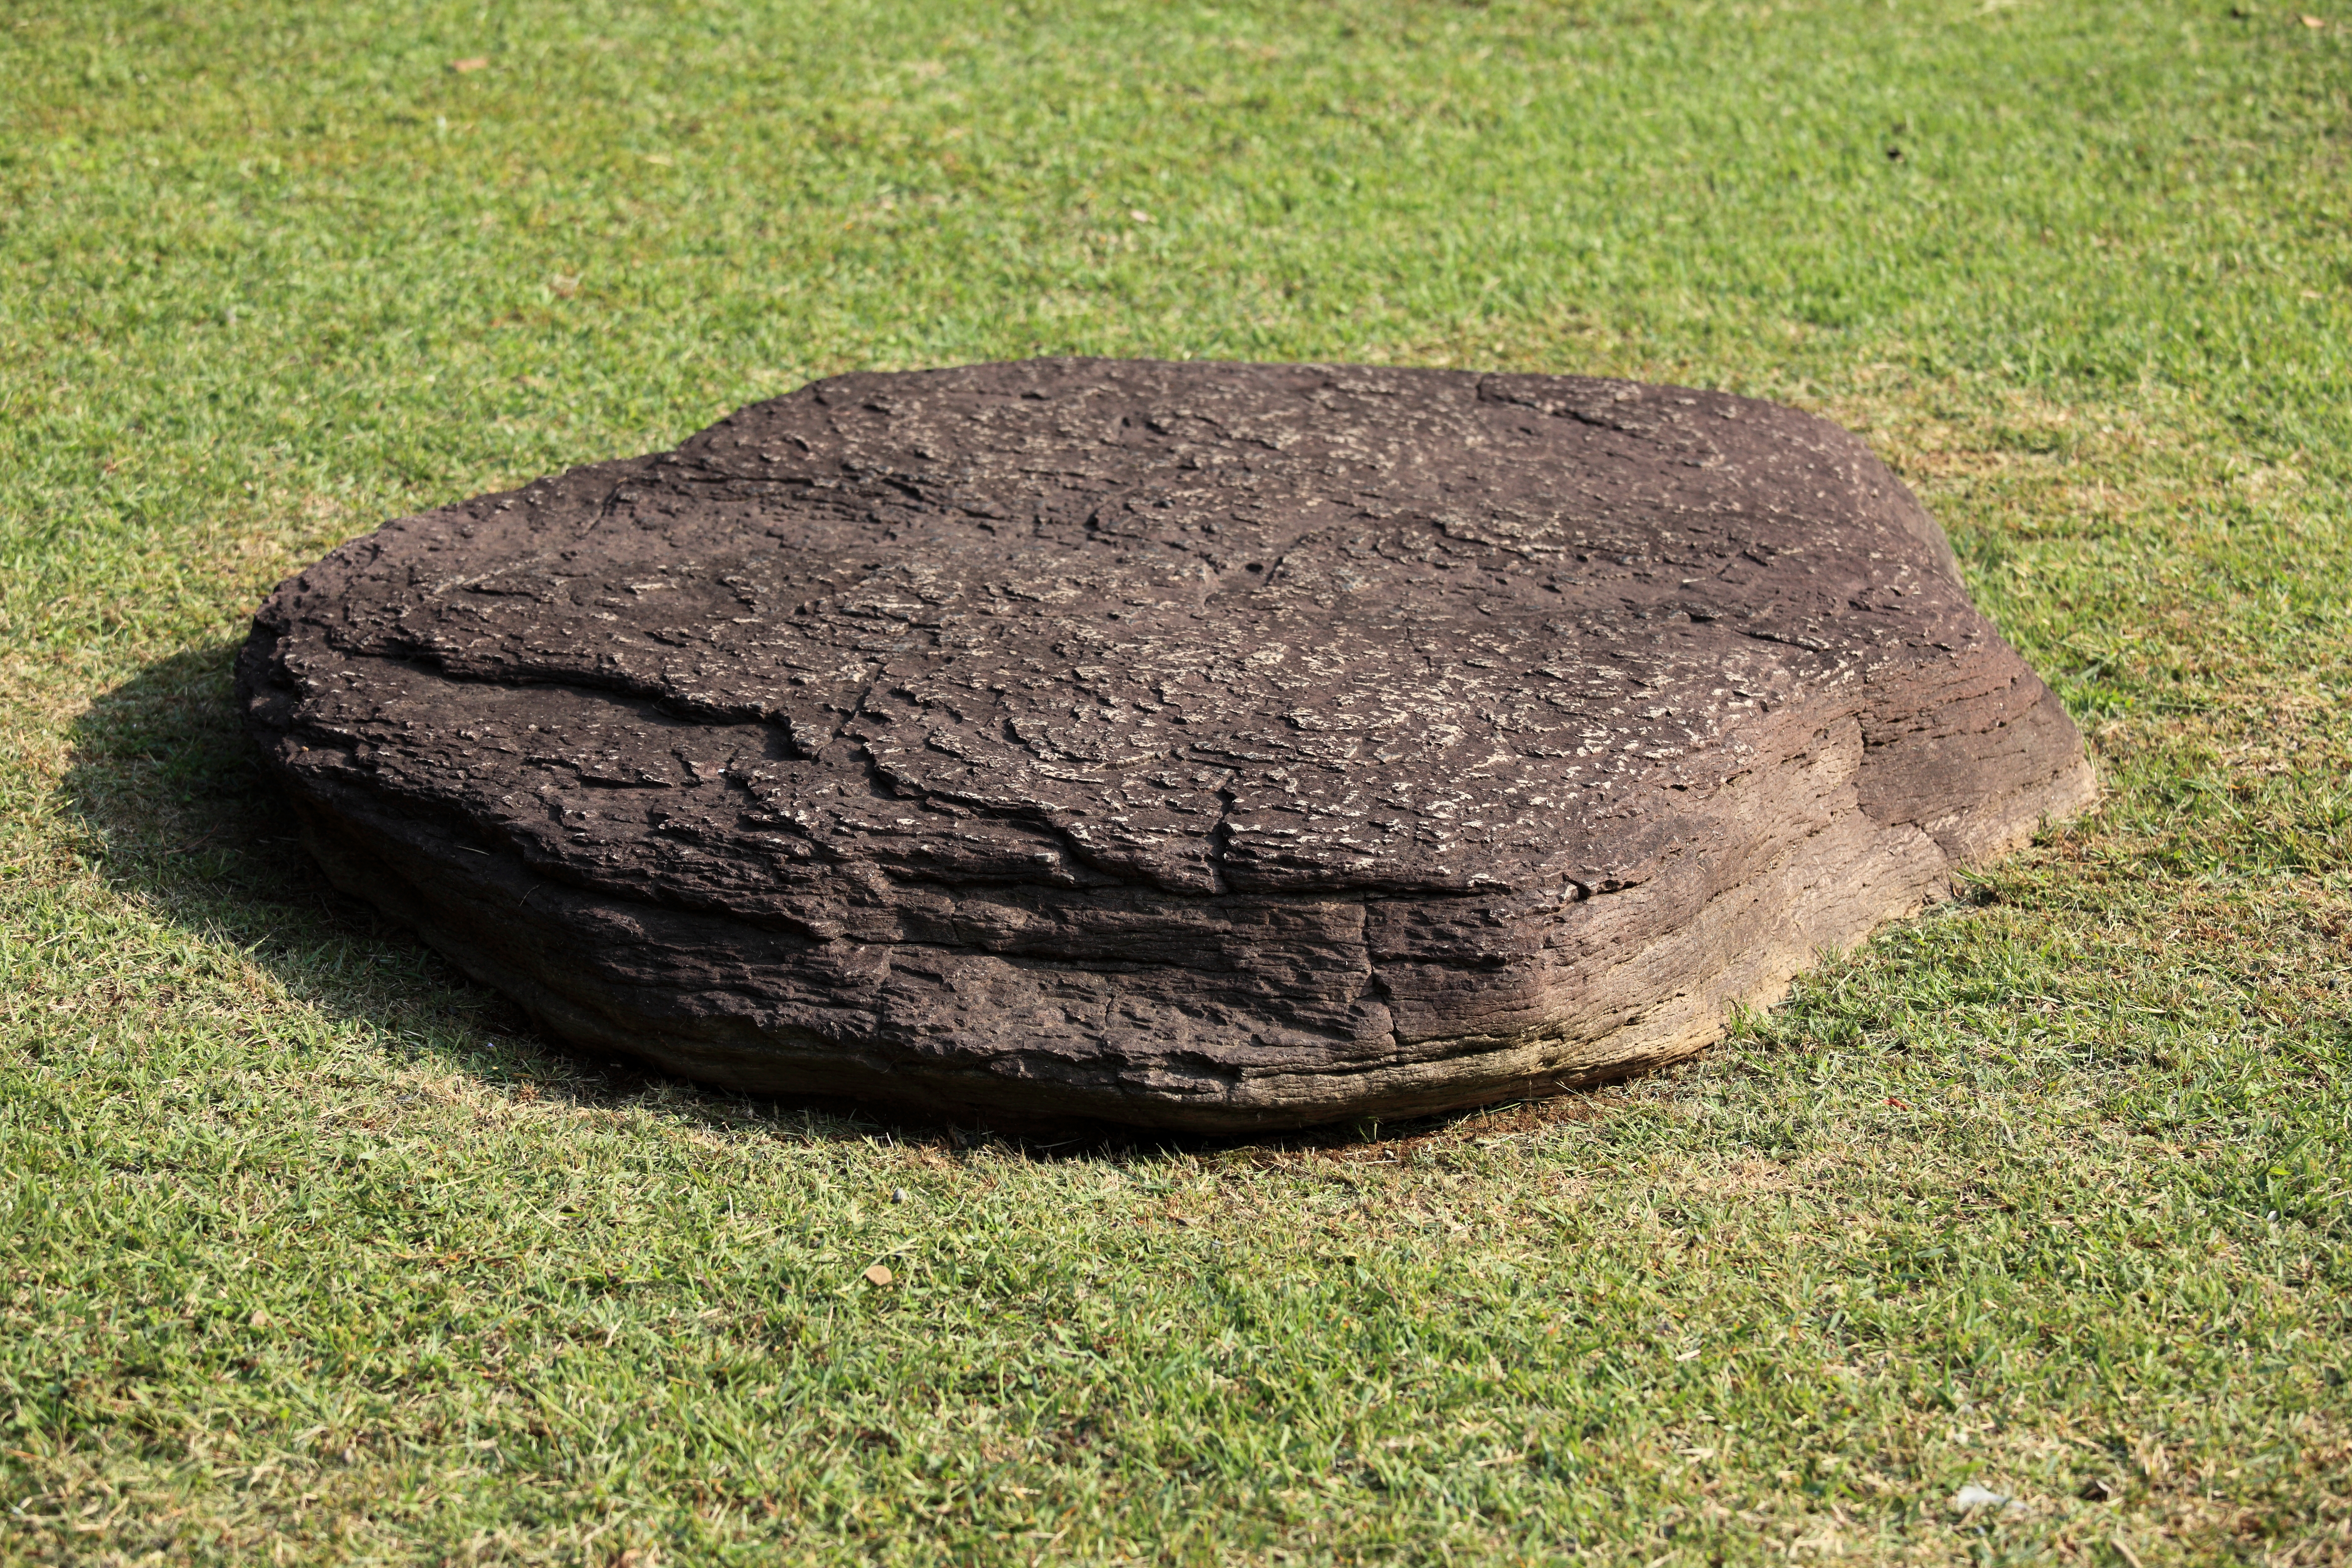
grass, rock, lawn, high, soil, garden, material, geology, tokyo, japanese, boulder, 5d, style, hires, markii, hi, res, resolution, rikugien, bunkyoku